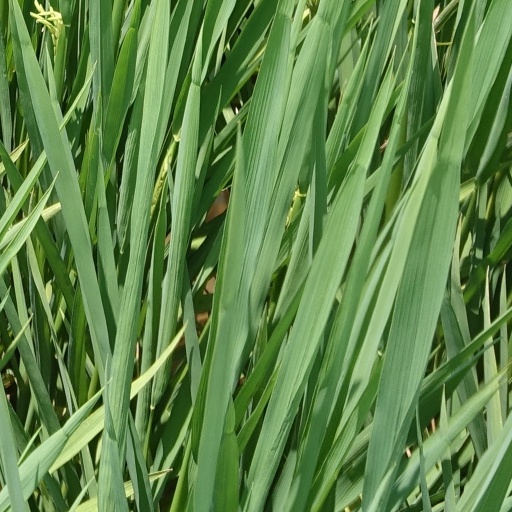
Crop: rice